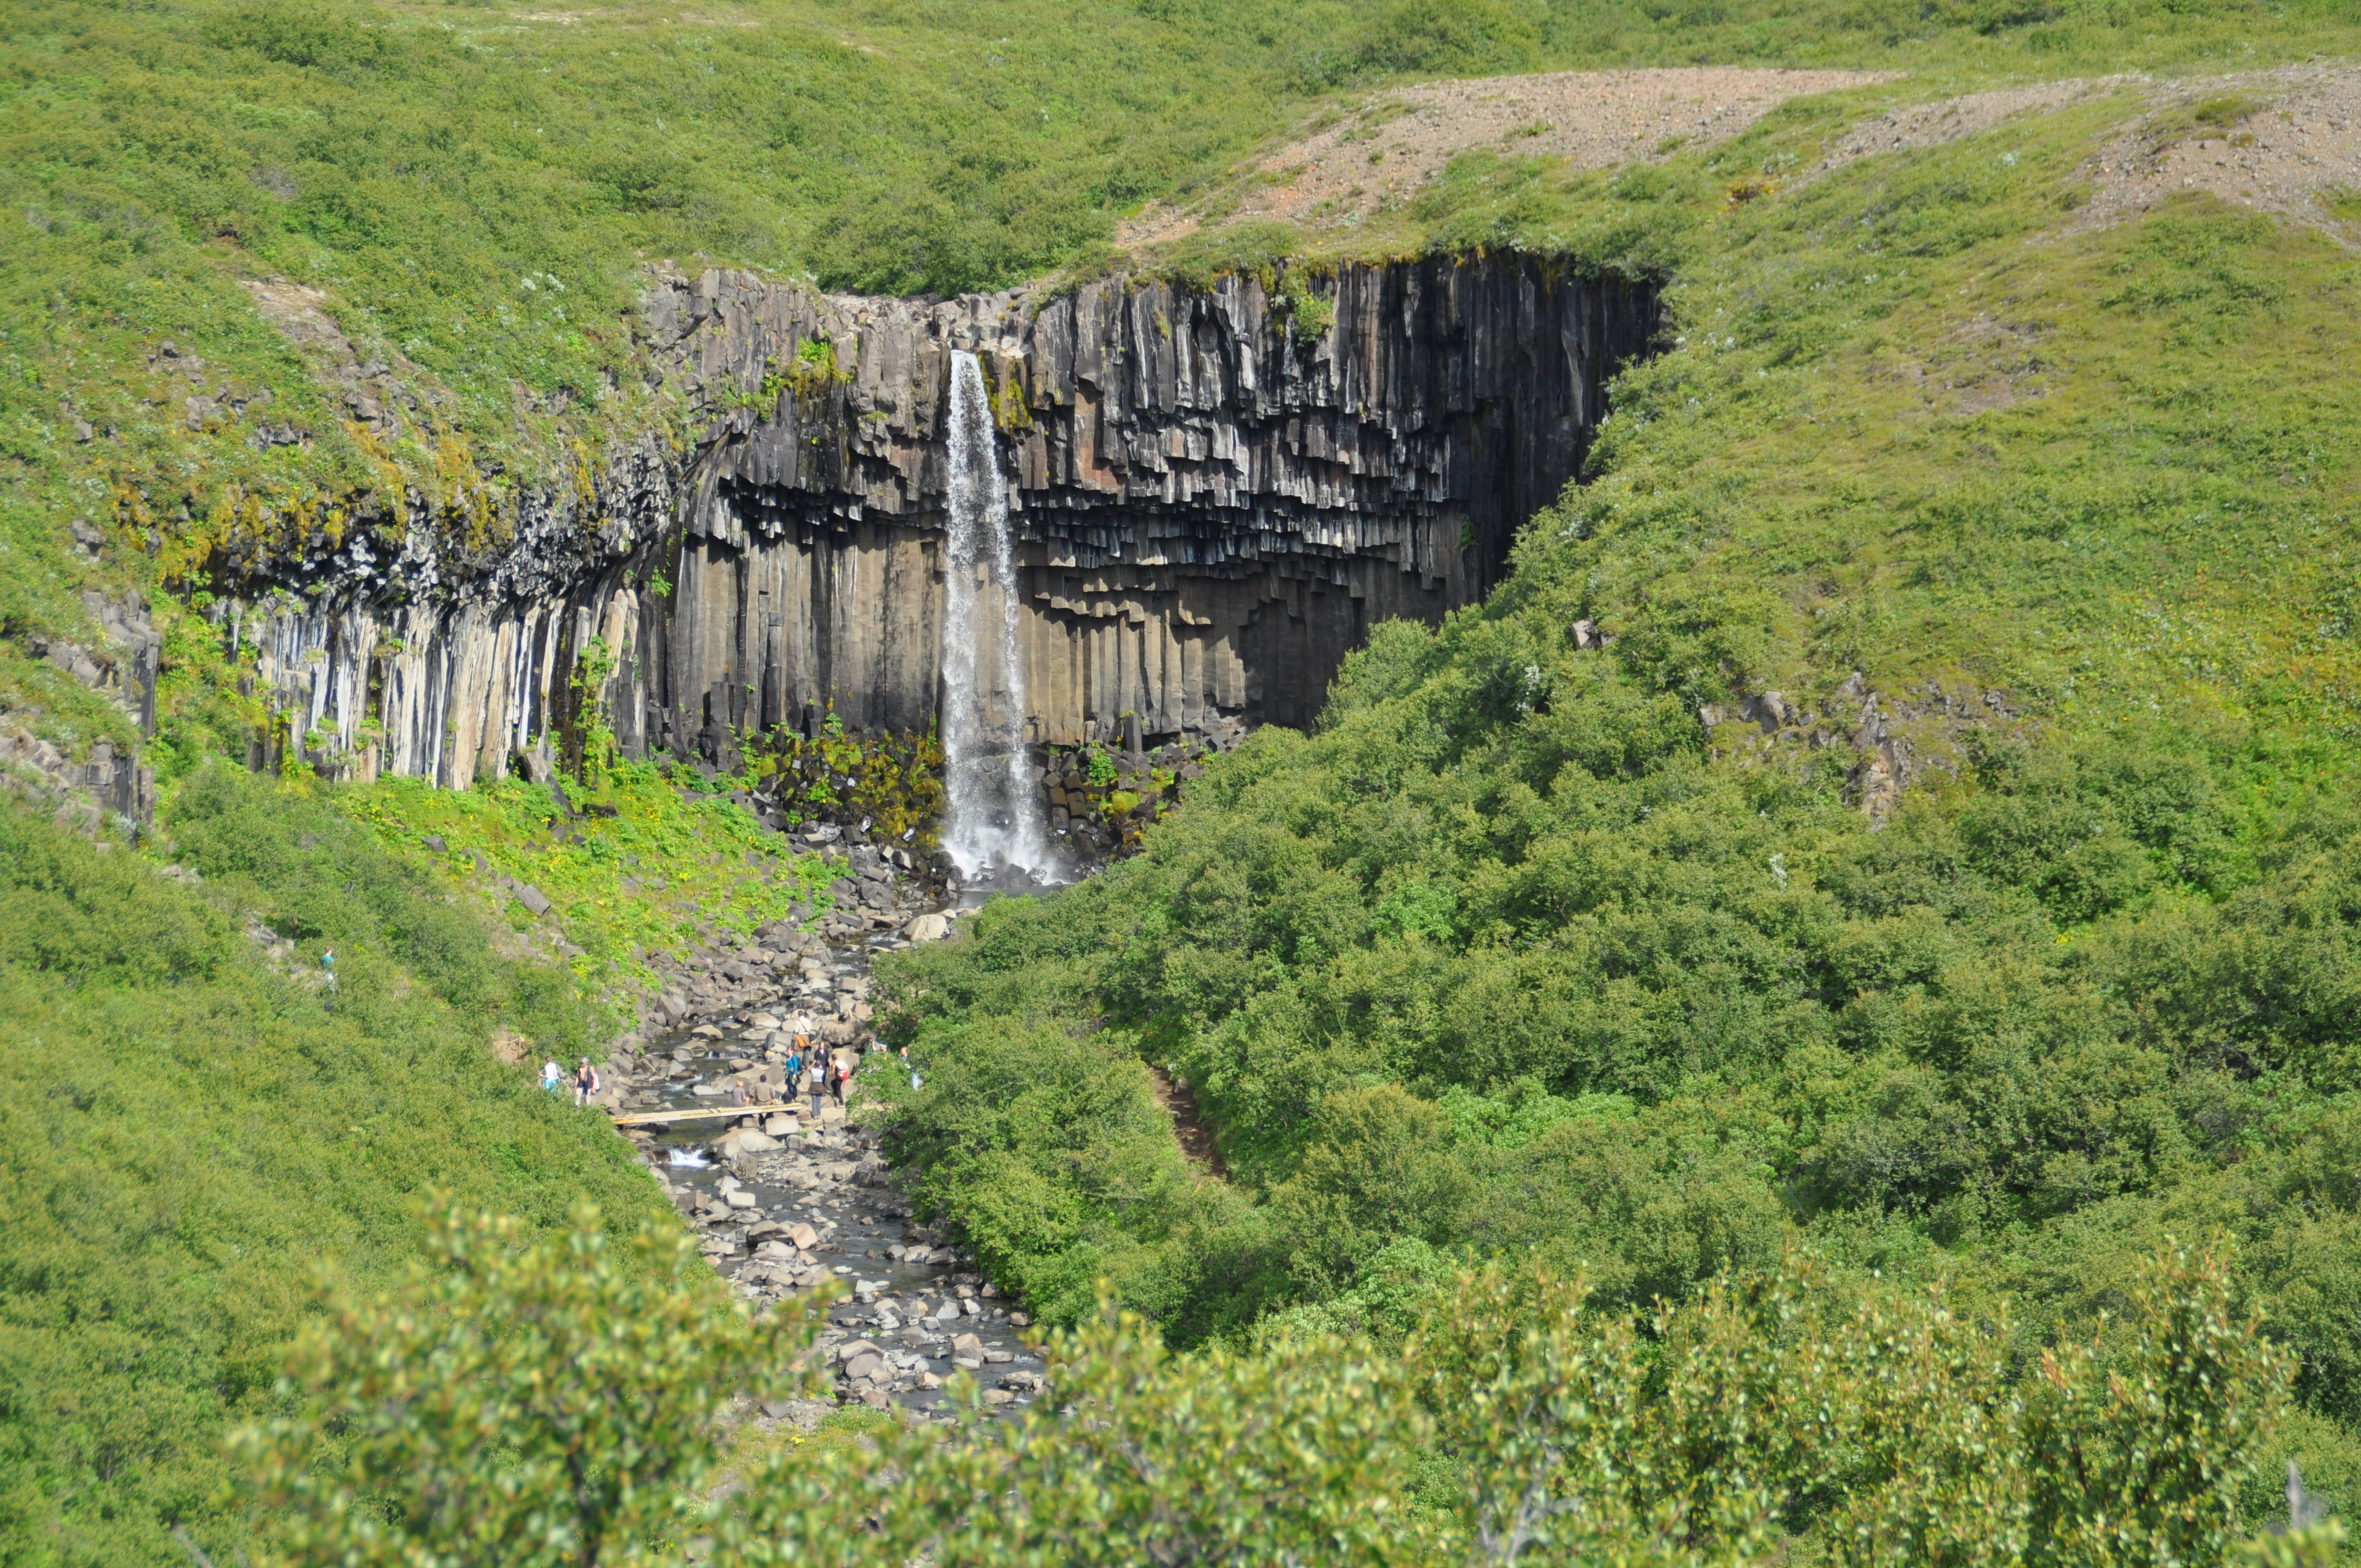
landscape, nature, waterfall, cliff, iceland, reservoir, terrain, waterway, geology, plateau, water feature, nature reserve, svartifoss, geological phenomenon